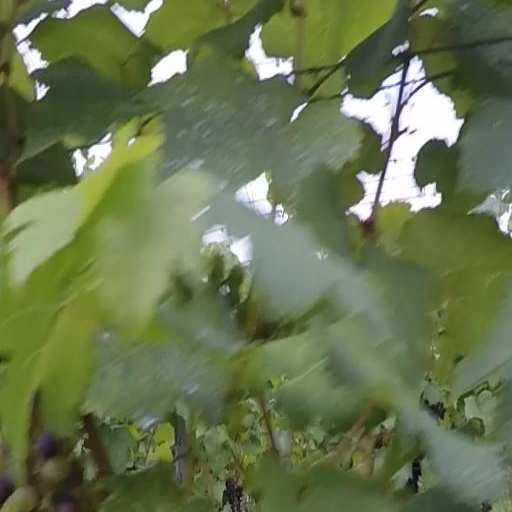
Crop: grape